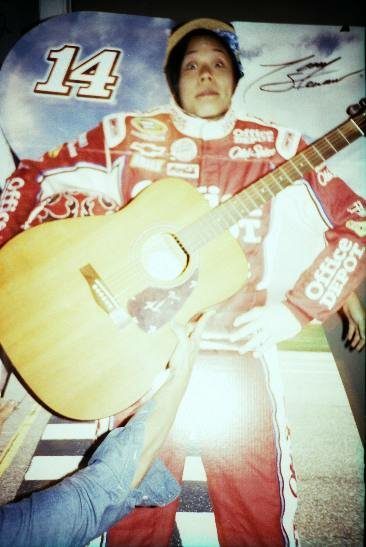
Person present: Yes